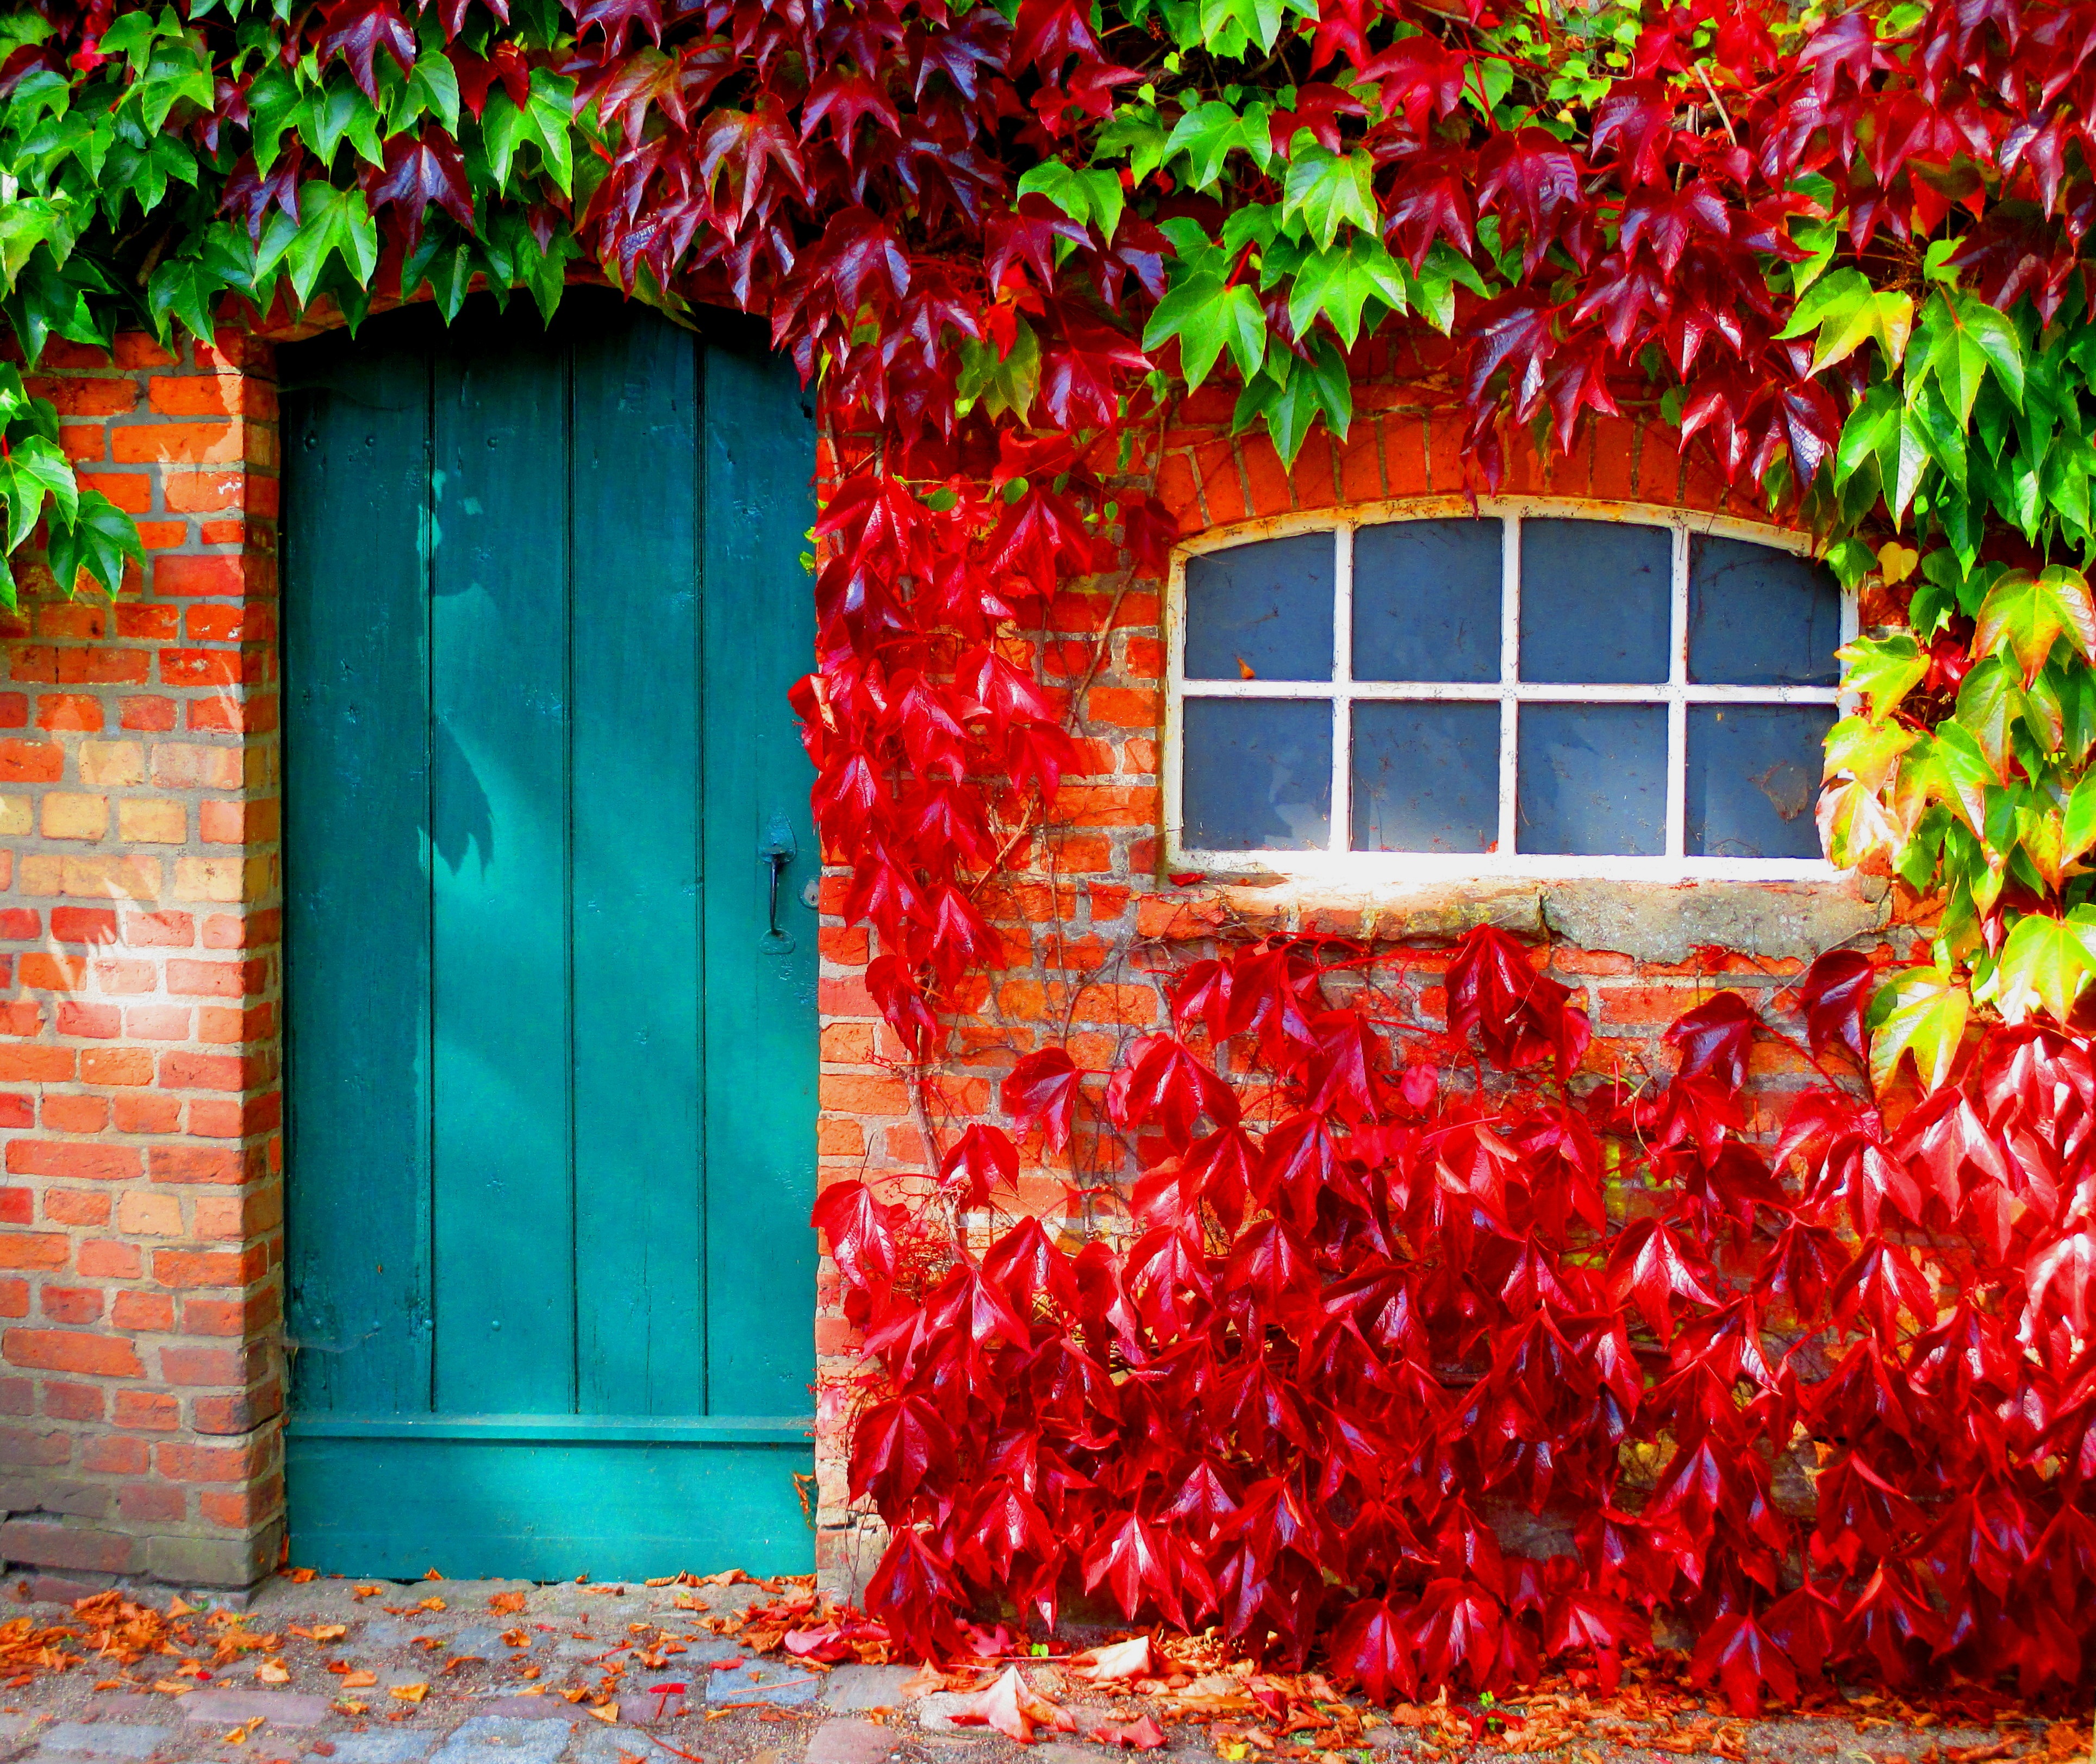
plant, sun, leaf, flower, window, red, color, autumn, colorful, door, season, christmas decoration, leaves, art, fall color